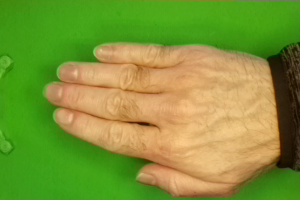
Label: paper